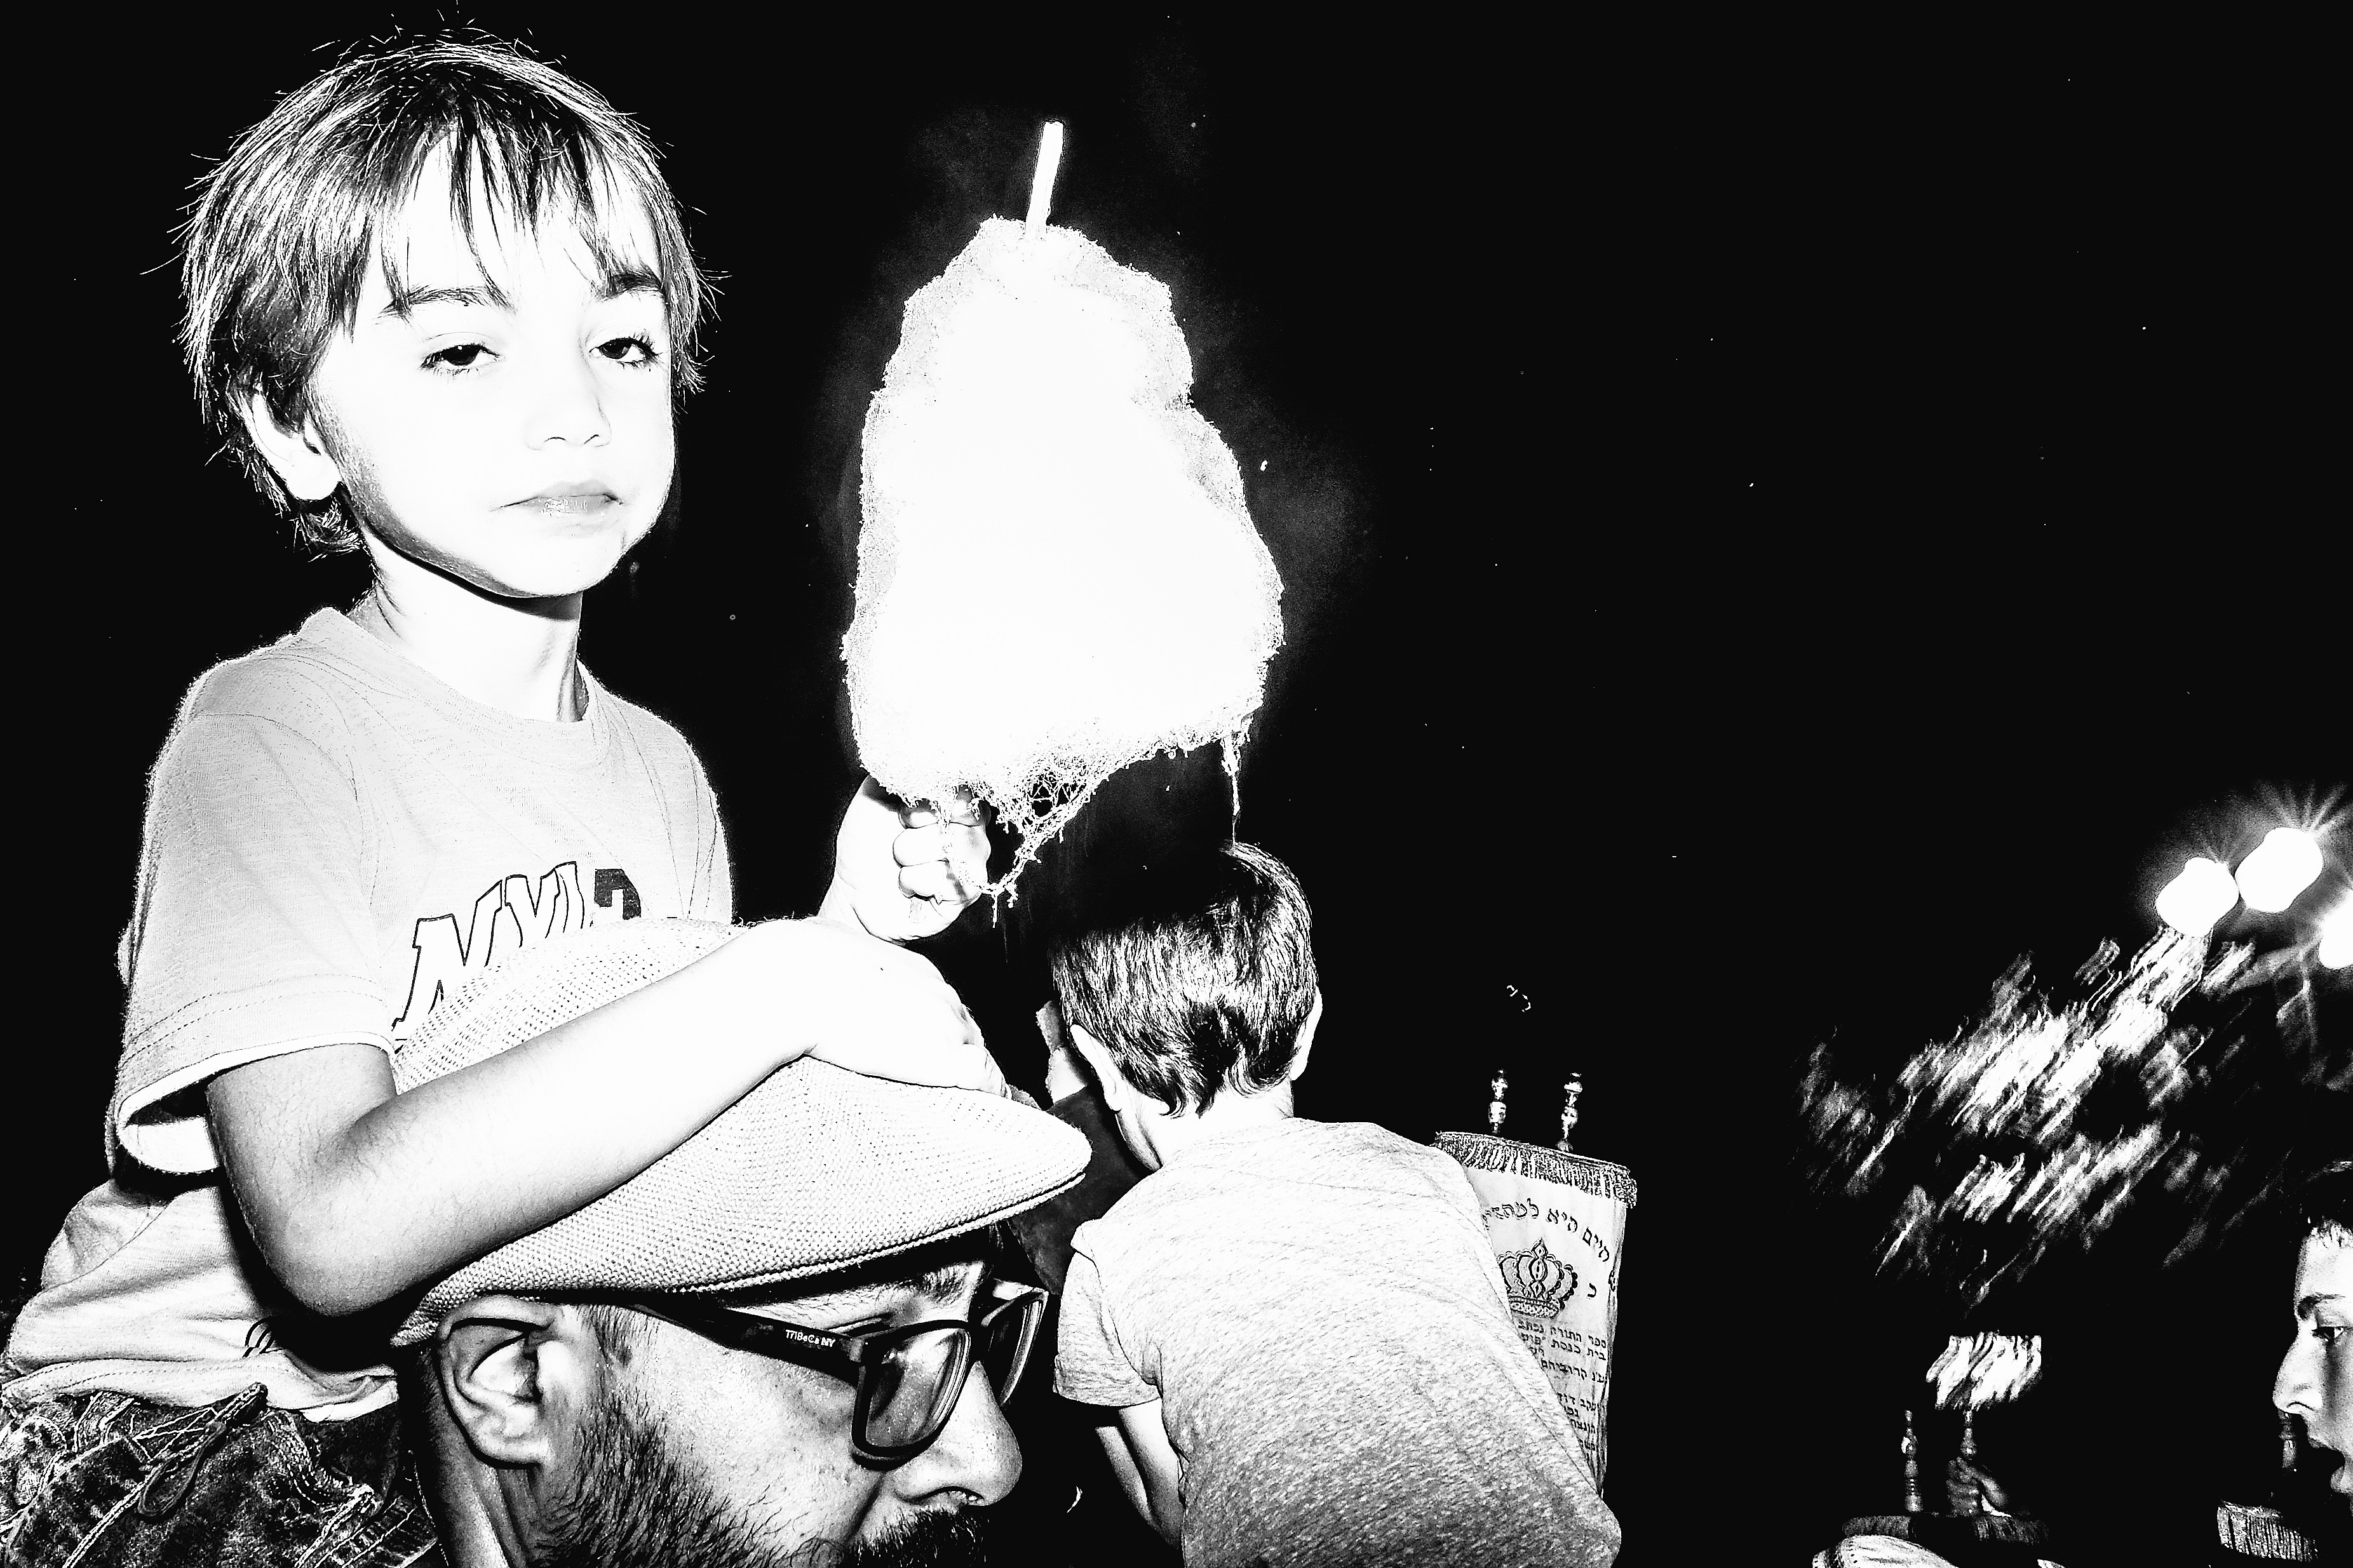
person, black and white, people, white, kid, celebration, black, monochrome, cottoncandy, monochrome photography